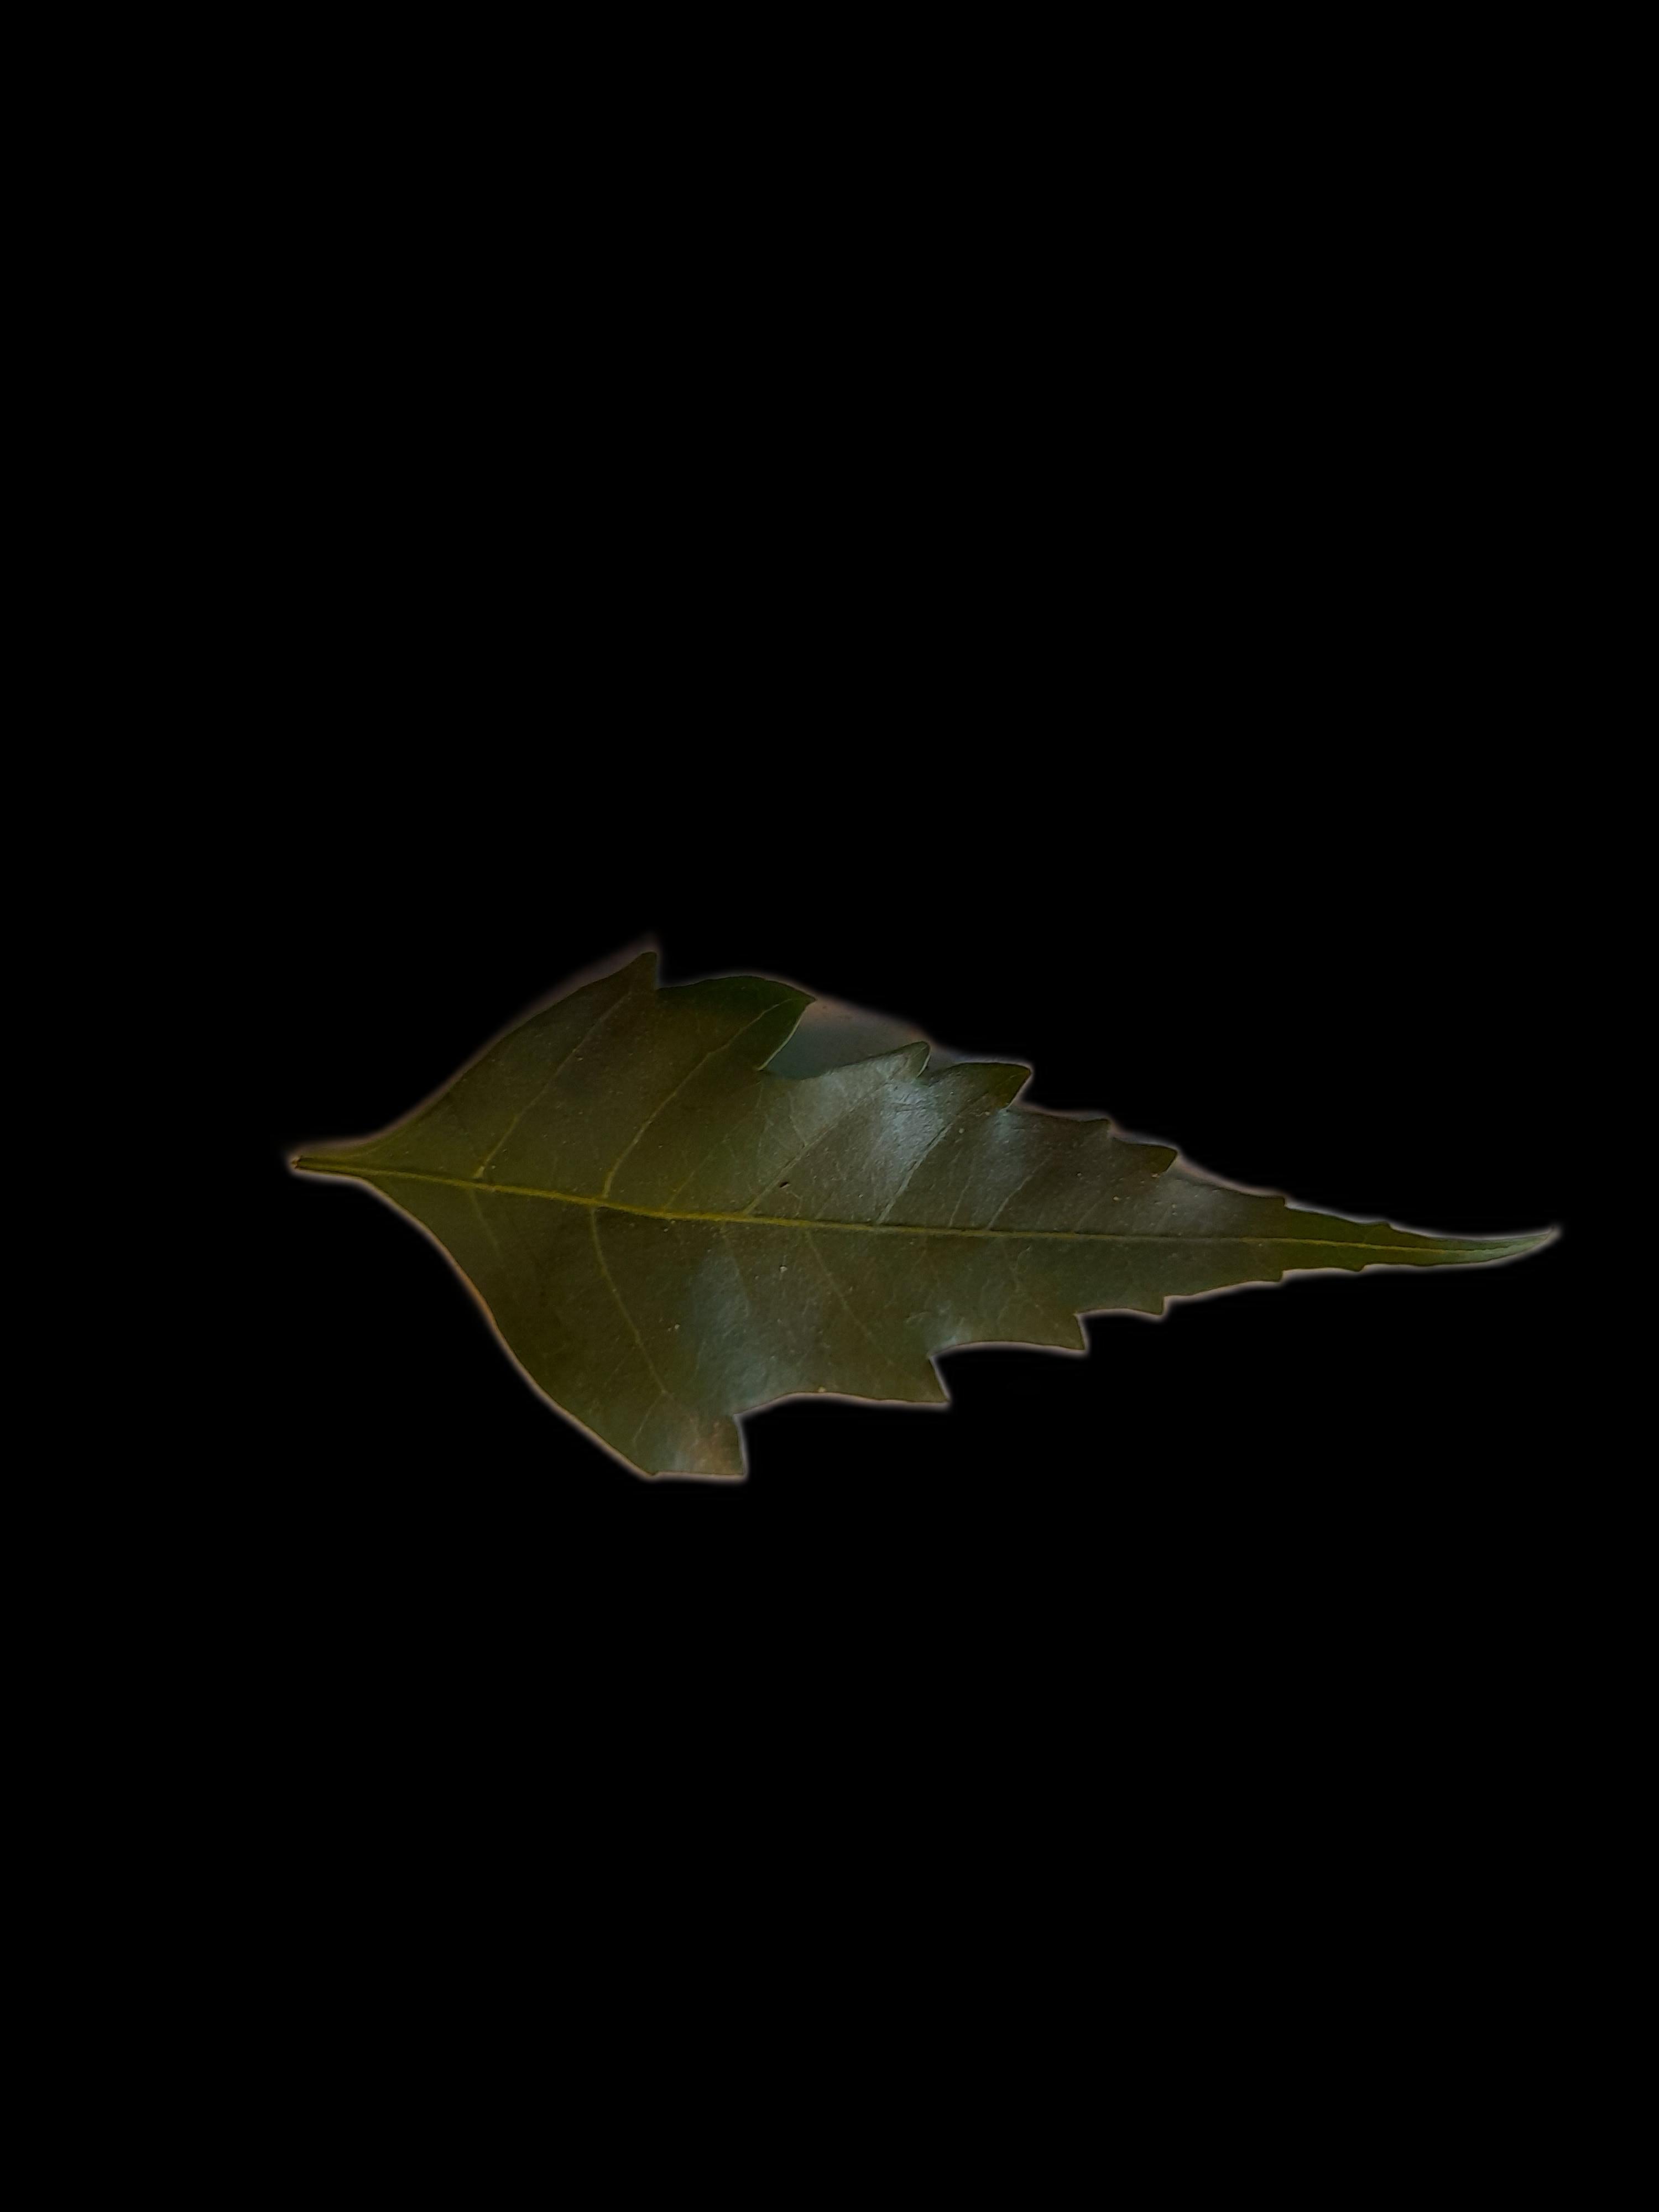
Plant: Neem